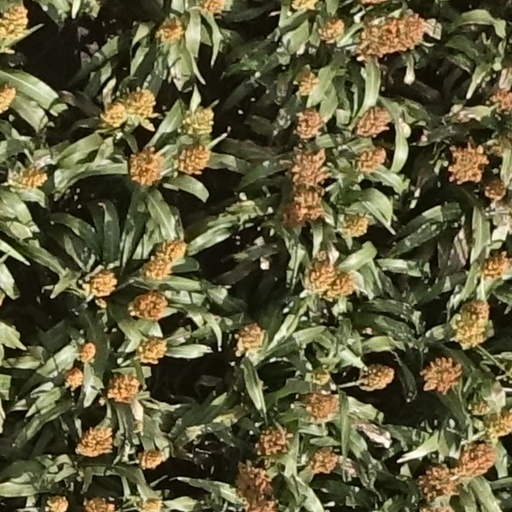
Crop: sorghum